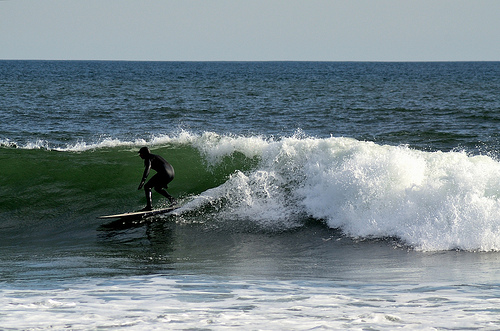
question: 誰か人がいますか？
answer: います。

question: 人は何人いますか？
answer: 一人

question: そこはどこですか？
answer: 海

question: 男性はどんなスポーツをしていますか？
answer: サーフィン

question: 天気はどうですか？
answer: 晴れ

question: 男性はどんな服を着ていますか？
answer: ウエットスーツ

question: 男性のウエットスーツは何色ですか？
answer: 黒色

question: サーフボードはいくつありますか？
answer: 一つ